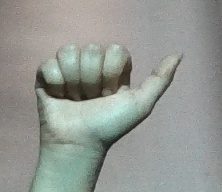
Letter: dhad